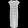
Label: Dress